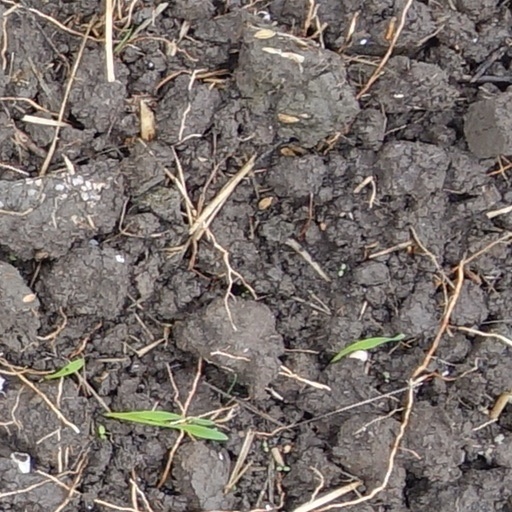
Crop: wheat